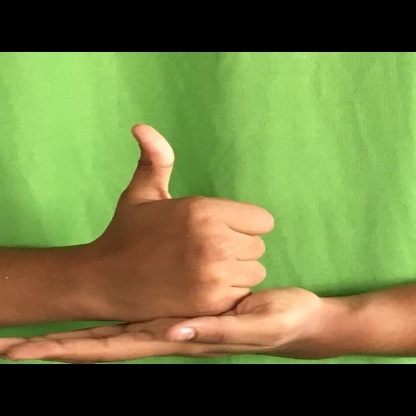
Mudra: Shivalinga